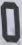
Number: 0